State Route 99 tunnel

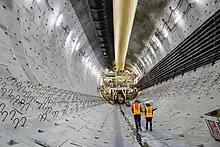
Back of tunnel boring machine and partially completed tunnel with concrete walls in place in 2017

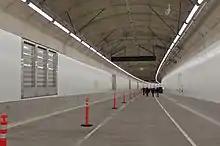
The southbound lanes of the tunnel, seen during the opening celebration

The primary construction contractor was Seattle Tunnel Partners (STP). The initial phase of demolition and removal of the viaduct began on October 21, 2011, to prepare the southern portal. Only a southern portion of the viaduct was removed at that time; the viaduct along the central waterfront remained open for traffic until the tunnel was complete.